Greater Poland

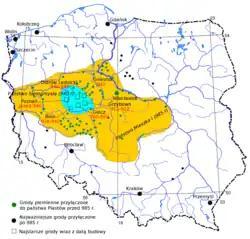
Polan strongholds during the reign of Mieszko I, mid-10th century

Greater Poland formed the heart of the 10th-century early Polish state, sometimes being called the "cradle of Poland". Poznań and Gniezno were early centres of royal power and the seats of Poland's first Catholic diocese, est. in Poznań in 968, and the first archdiocese, est. in Gniezno in 1000, but following devastation of the region by pagan rebellion in the 1030s, and the invasion of Bretislaus I of Bohemia in 1038, the capital was moved by Casimir I the Restorer from Gniezno to Kraków.